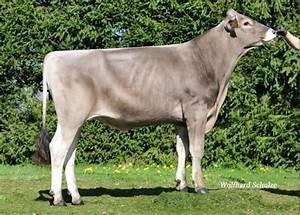
cow